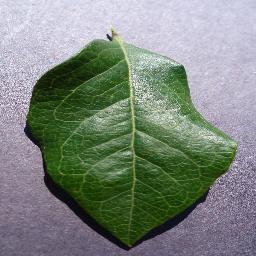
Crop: blueberry
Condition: healthy